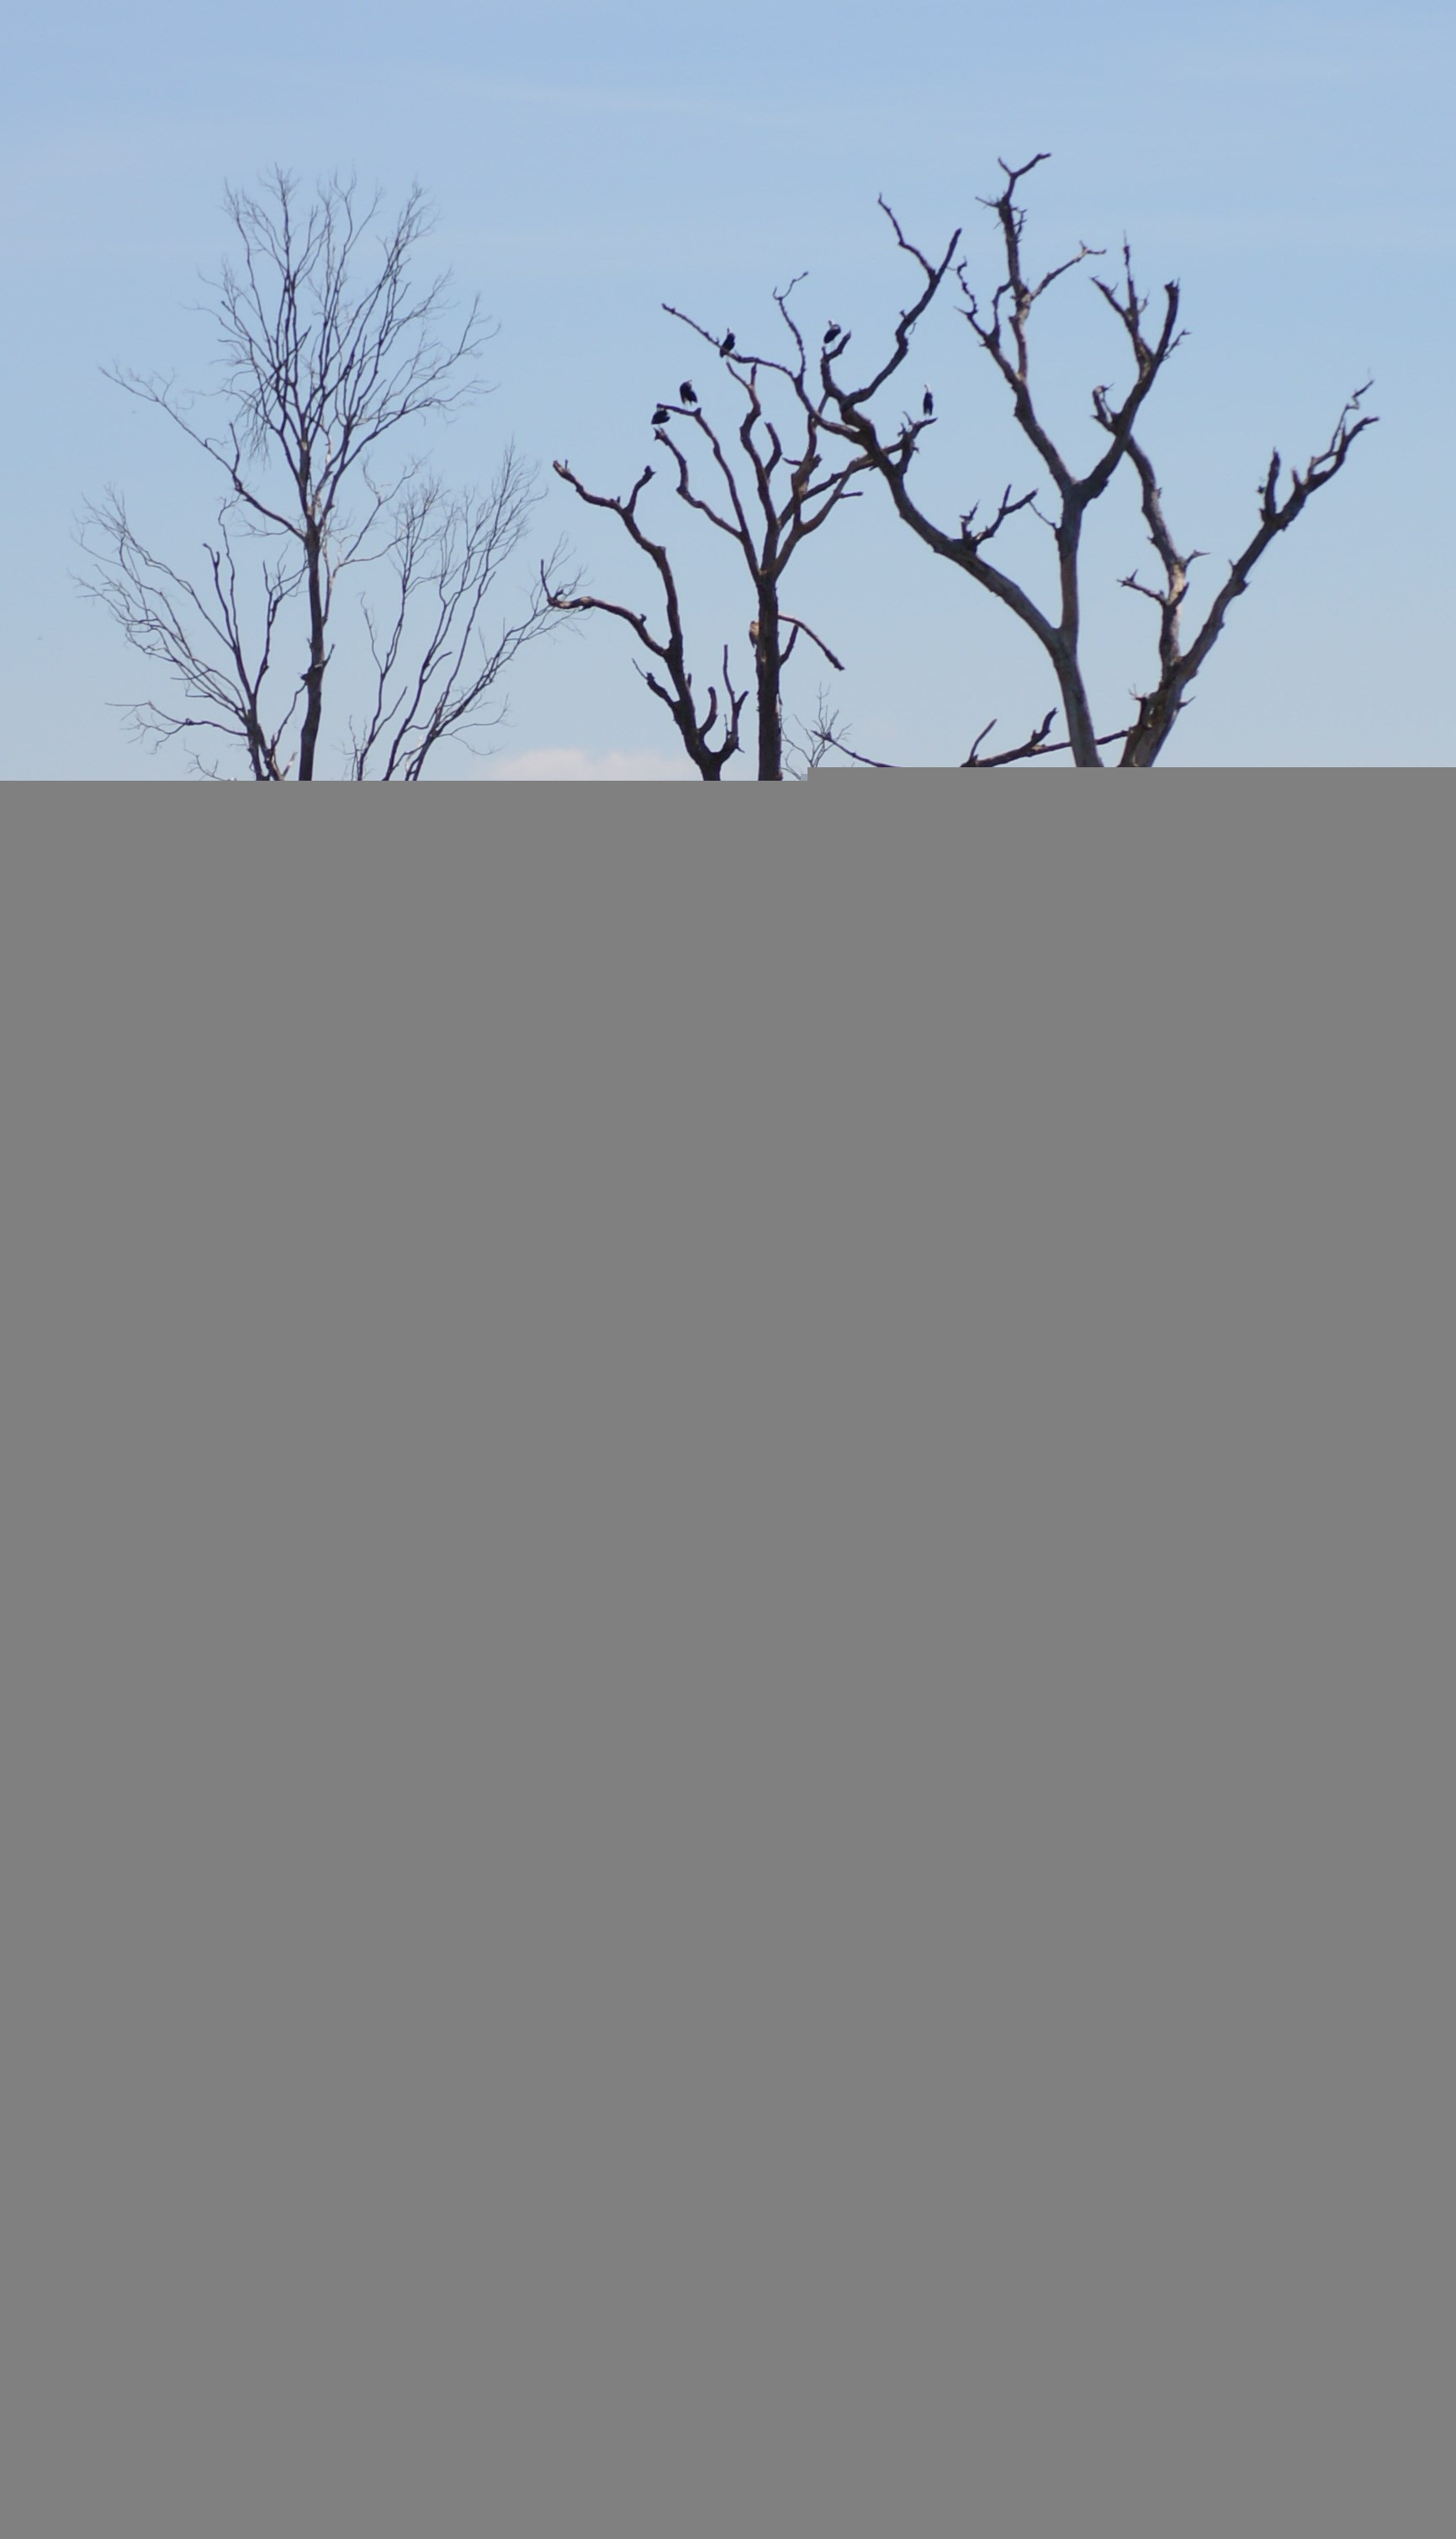
tree, water, nature, marsh, swamp, wilderness, lake, wet, river, travel, pond, wildlife, environment, reflection, tranquil, scenic, bare, waterway, wetland, bog, floodplain, habitat, pure, ecosystem, rural area, natural environment, woody plant, bayou